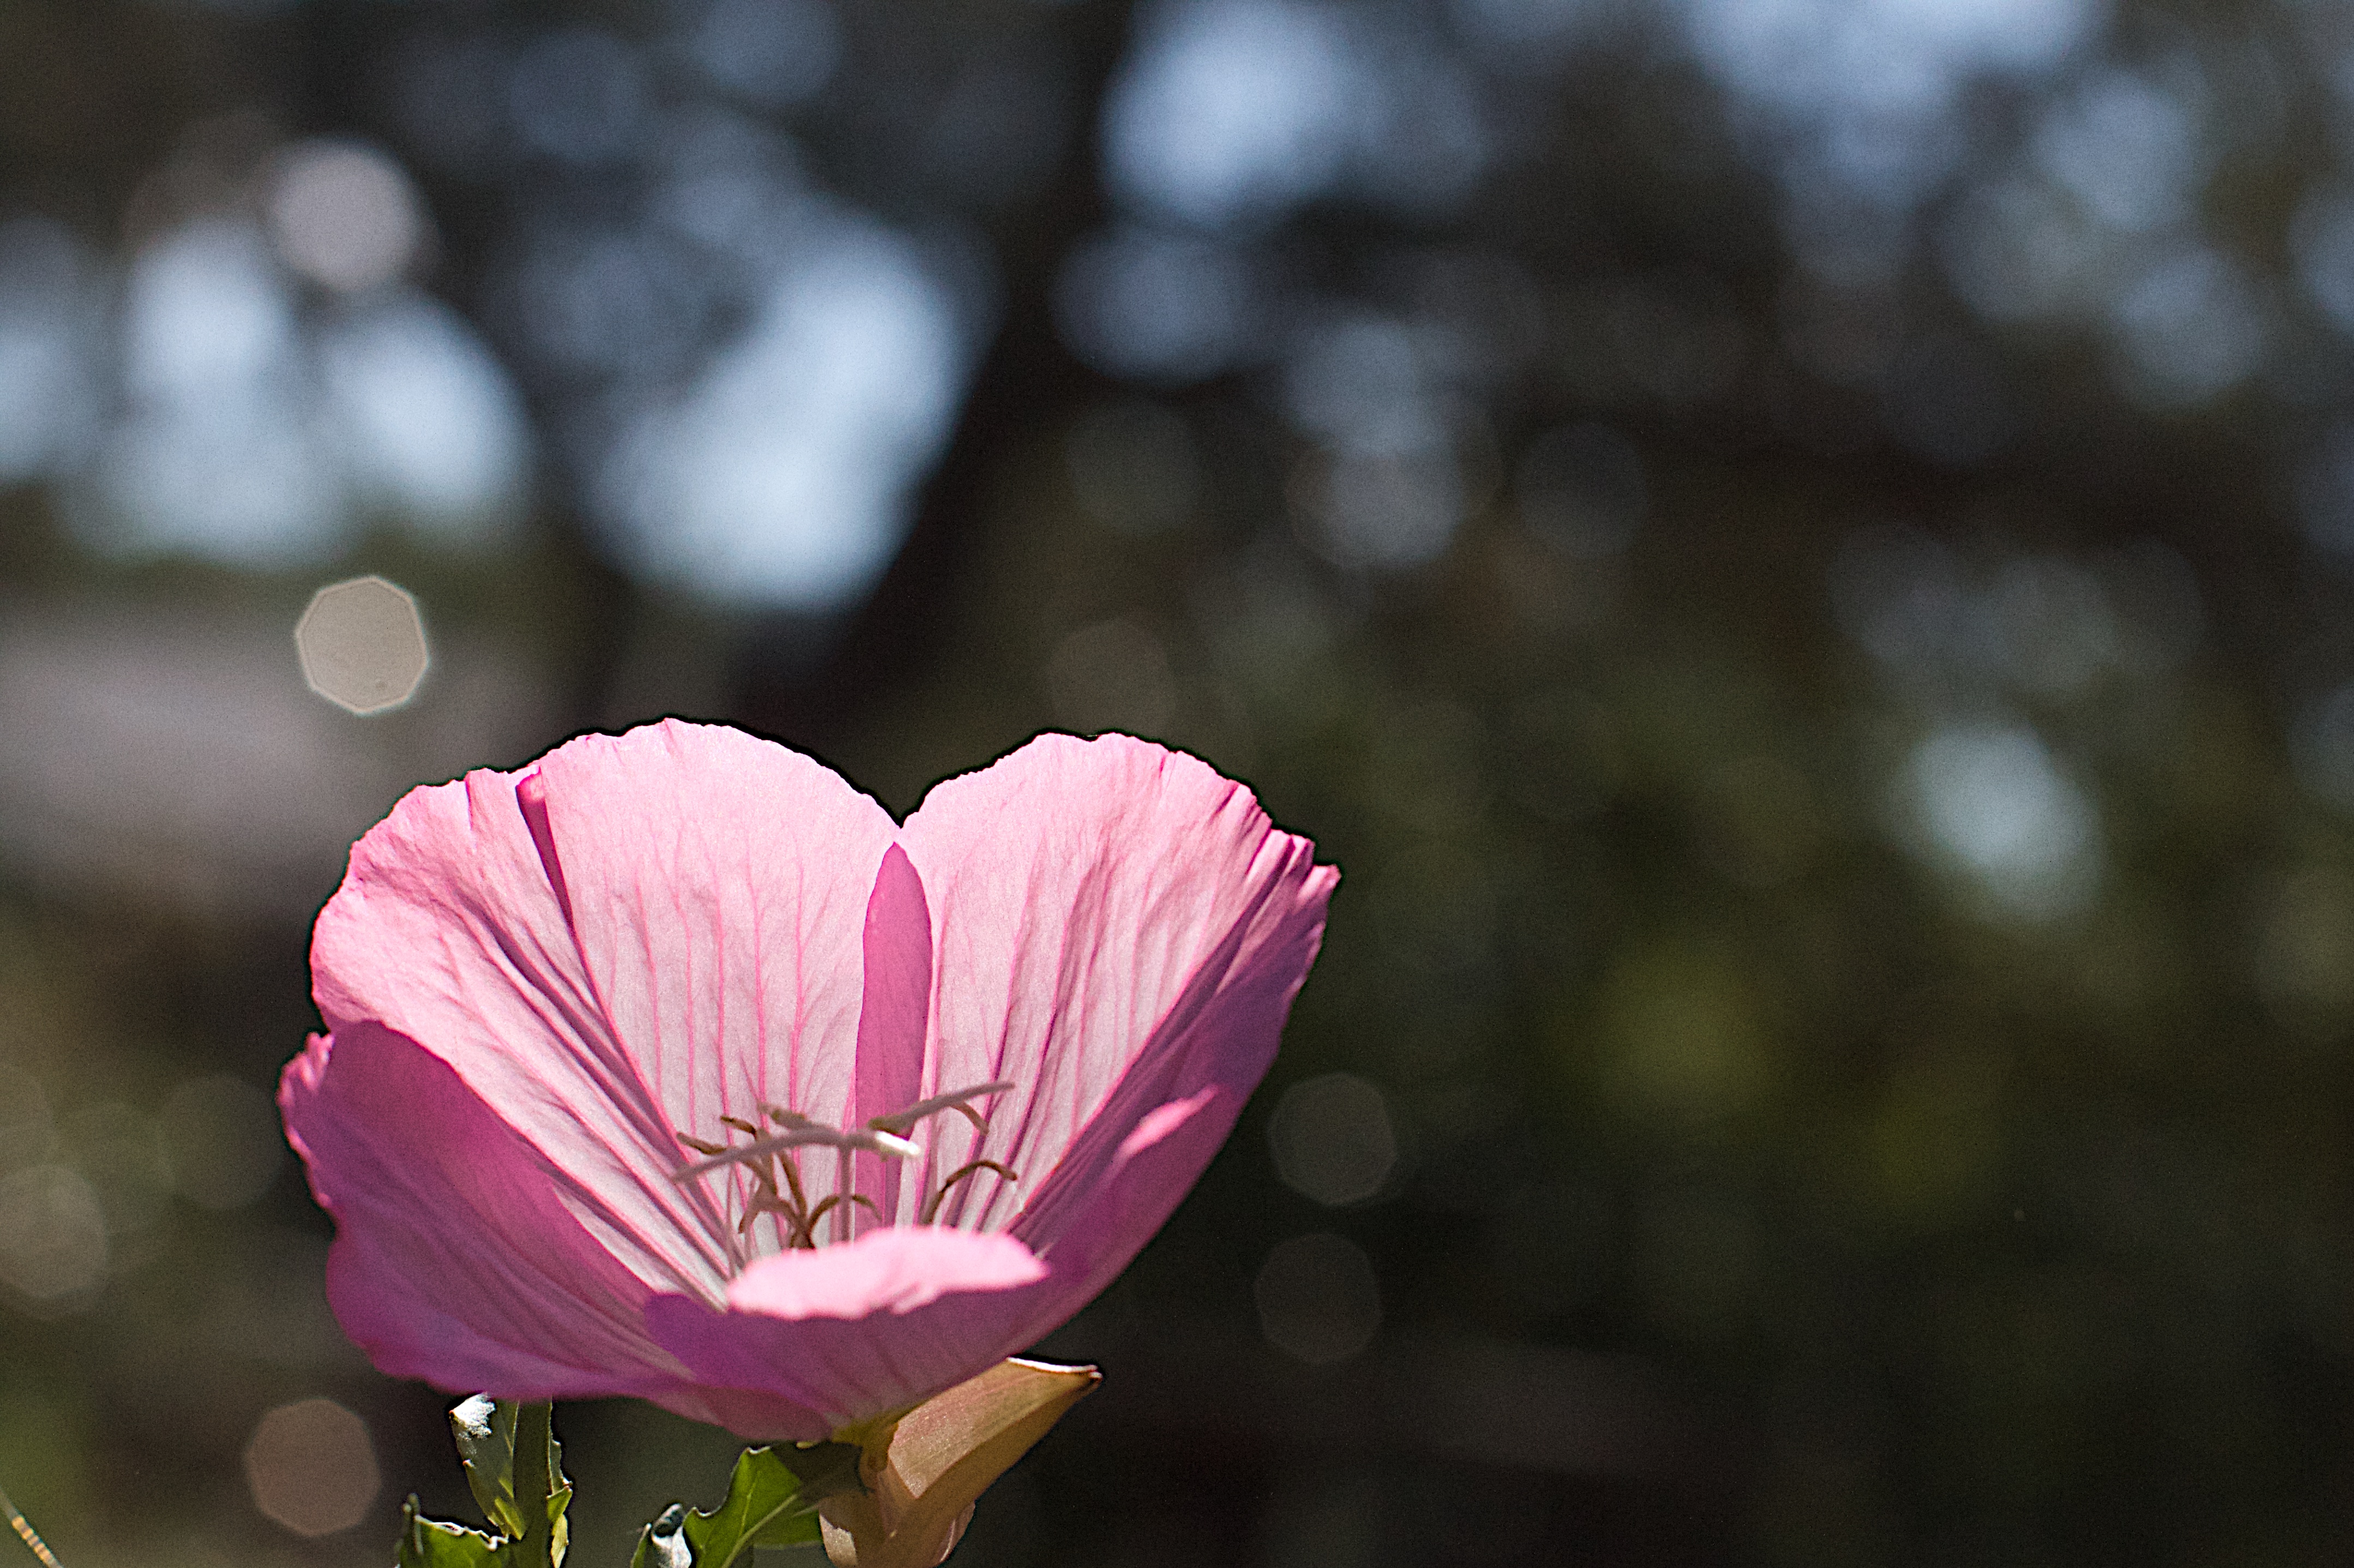
nature, blossom, bokeh, plant, photography, flower, petal, botany, pink, flora, wildflower, close up, macro photography, flowering plant, land plant